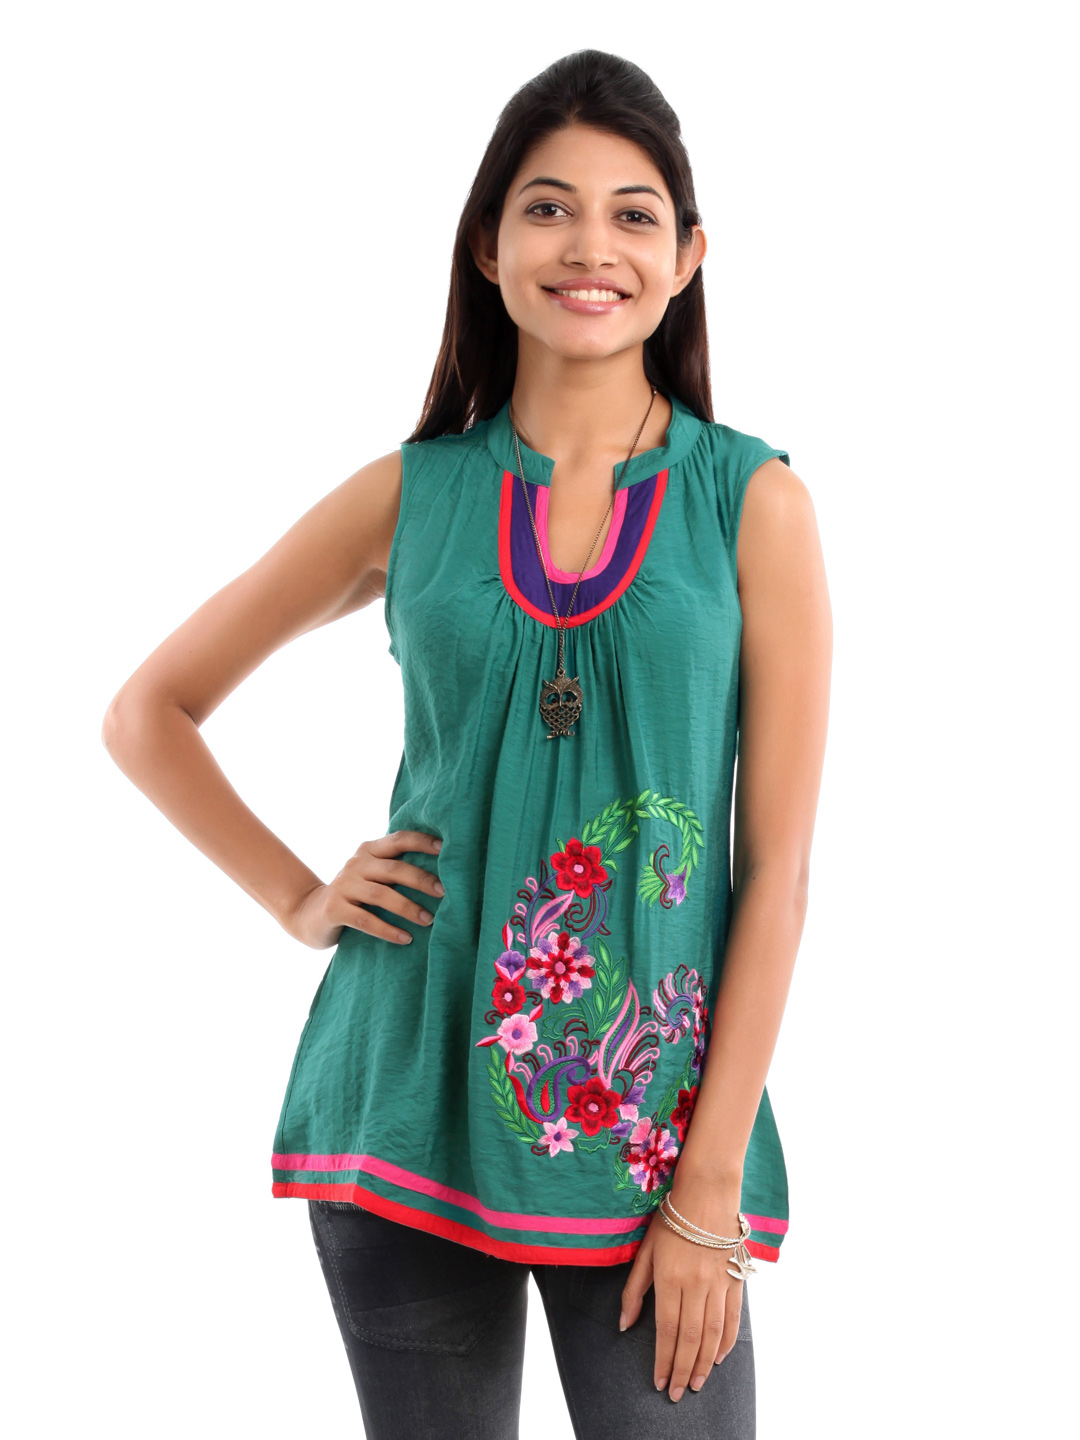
Fusion Beats Women Teal Top
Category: Apparel / Topwear / Tops
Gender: Women
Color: Teal
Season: Summer 2012
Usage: Casual